Swedish Emigration Commission

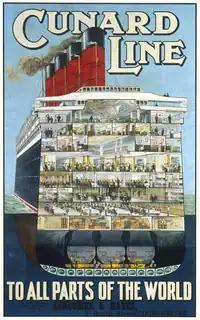
Poster showing a cross-section of the Cunard Line's "RMS Aquitania", the largest and most luxurious of the big transatlantic emigrant liners, launched in 1913.

The Swedish Emigration Commission, was a commission that existed between 1907 and 1913 that was mandated by the Swedish Riksdag to try to reduce Swedish emigration to the United States. In the 19th century, Sweden had had one of the highest rates of emigration to North America in all of Europe, the third highest after Ireland and Norway. By 1910, one fifth of all Swedes had their homes in America. The situation alarmed conservative Swedes, who regarded emigration as a challenge to national solidarity and to the very nation state itself, already seemingly under threat from trade unionism and the international socialist movement. The liberal interest, which had in the 19th century favored emigration as a practical necessity, by now also saw it as a net drain, depriving Sweden of the labor necessary for economic development. Both camps shared a perception, disturbing in a Europe where the forces of war were gathering, that young, male Swedes were fleeing to America to escape military service.